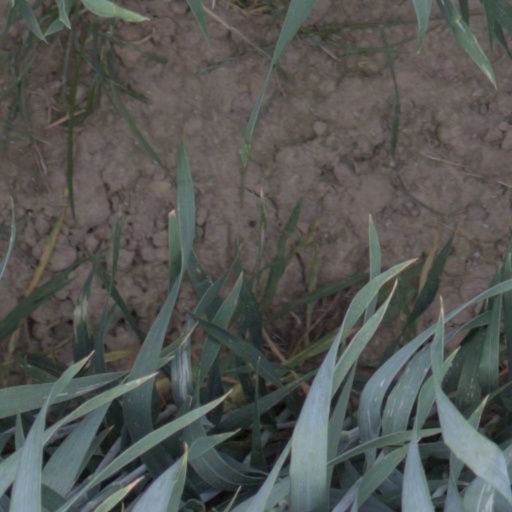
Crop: wheat